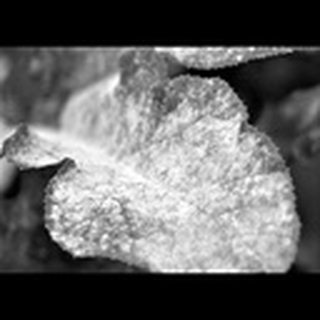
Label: cotton_powdery_mildew